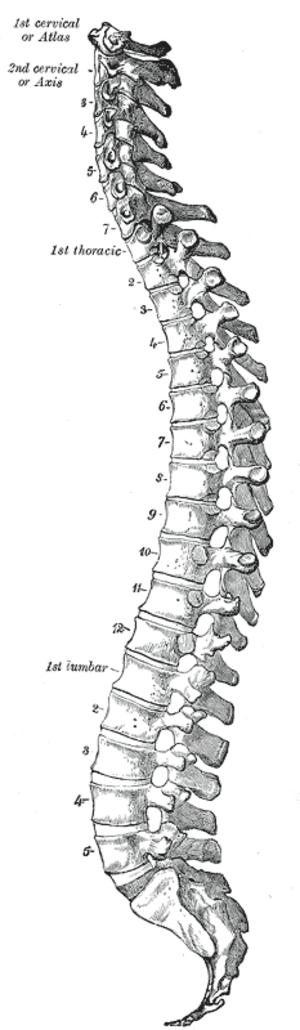
Le squelette humain est composé de 206 os constants à l'âge adulte et d'un nombre variable d'os surnuméraires en fonction des individus. Ces os sont supportés et étayés par des ligaments, tendons, muscles, fascias et du cartilage, formant l'appareil locomoteur. Le fœtus a un squelette cartilagineux dont l'ossification débute avant la naissance et continue jusqu'à l'âge adulte.
La colonne vertébrale est un empilement d'os articulés appelés vertèbres. Elle est le support du dos des vertébrés, dont elle constitue une synapomorphie. C'est sur la colonne vertébrale que sont fixées les côtes et, quand elles existent, les ceintures scapulaires et thoraciques. Elle abrite la moelle spinale.